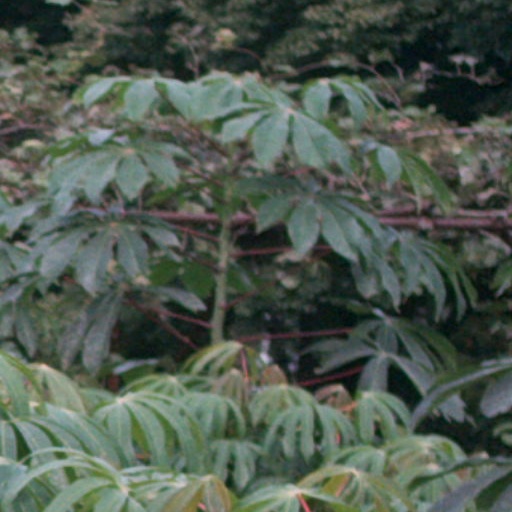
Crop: cassava